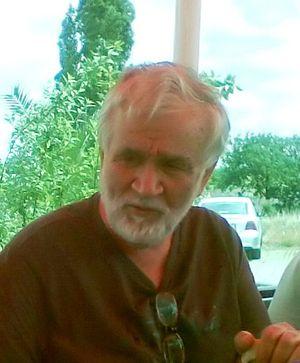
Lyubomir Spiridonov Levchev est un poète bulgare.